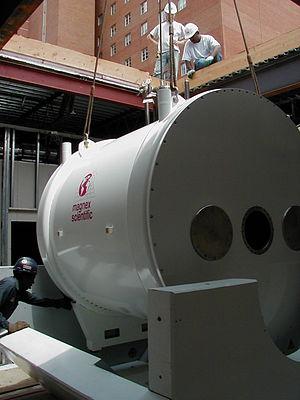
L'imagerie par résonance magnétique est une technique d'imagerie médicale permettant d'obtenir des vues en deux ou en trois dimensions de l'intérieur du corps de façon non invasive avec une résolution en contraste relativement élevée. L'IRM repose sur le principe de la résonance magnétique nucléaire qui utilise les propriétés quantiques des noyaux atomiques pour la spectroscopie en analyse chimique. L'IRM nécessite un champ magnétique puissant et stable produit par un aimant supraconducteur qui crée une magnétisation des tissus par alignement des moments magnétiques de spin. Des champs magnétiques oscillants plus faibles, dits « radiofréquence », sont alors appliqués de façon à légèrement modifier cet alignement et produire un phénomène de précession qui donne lieu à un signal électromagnétique mesurable. La spécificité de l'IRM consiste à localiser précisément dans l'espace l'origine de ce signal RMN en appliquant des champs magnétiques non uniformes, des « gradients », qui vont induire des fréquences de précession légèrement différentes en fonction de la position des atomes dans ces gradients.